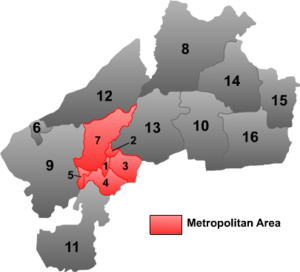
Qiqihar / Administrative enheder
Kort over Qiqihar
Qiqihar er en by på præfekturniveau i provinsen Heilongjiang i det nordøstlige Kina. Befolkningen i byen anslås til 1.126.000, mens hele præfekturet har 5,4 millioner indbyggere, og et areal på 42,469 km².